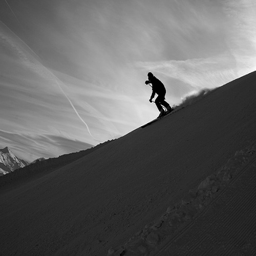
there is a skier that is going down the hill
Someone going down a hill on a pair of skis
There is a person skiing down the hill.
A person on a steep hill coming down.
A man riding a snowboard down a snow covered slope.